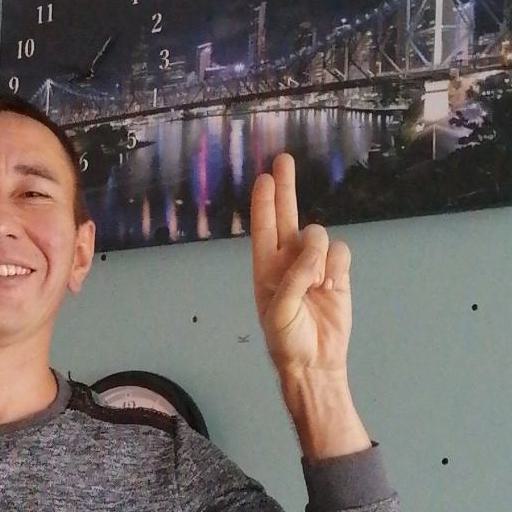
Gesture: two_up